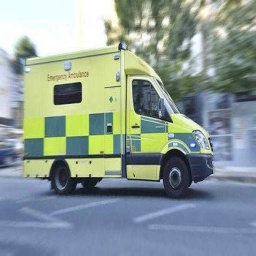
Label: ambulance